Atheism

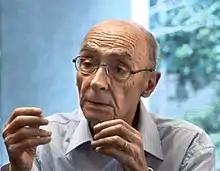
Author José Saramago criticizes religion.

Most atheists lean toward ontological monism: the belief that there is only one kind of fundamental substance. The philosophical materialism is a view that matter is the fundamental substance in nature. This omits the possibility of a non-material divine being. According to physicalism, only physical entities exist. Philosophies opposed to the materialism or physicalism include idealism, dualism and other forms of monism. Naturalism is also used to describe the view that everything that exists is fundamentally natural, and that there are no supernatural phenomena. According to naturalist view, science can explain the world with physical laws and through natural phenomena. Philosopher Graham Oppy references a PhilPapers survey that says 56.5% of philosophers in academics lean toward physicalism; 49.8% lean toward naturalism.